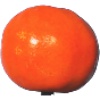
Label: clementine